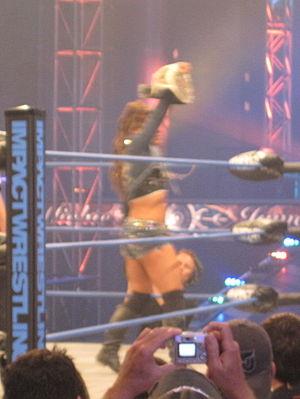
Mickie Laree James de son nom de scène Mickie James née le 31 août 1979 à Richmond, en Virginie est une catcheuse et une chanteuse occasionnelle américaine. Elle travaille actuellement à la World Wrestling Entertainment, dans la division Raw.